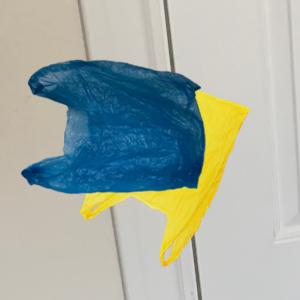
Label: plasticbags